Héroes de otra patria

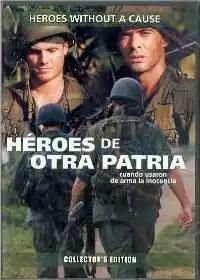
Film poster

Héroes de Otra Patria (in English, Heroes from Another Country, or sometimes credited as Heroes without a Cause) is a 1998 Puerto Rican film, written and directed by Iván Dariel Ortíz. The film was selected as the Puerto Rican entry for the Best Foreign Language Film at the 71st Academy Awards, but was not accepted as a nominee.